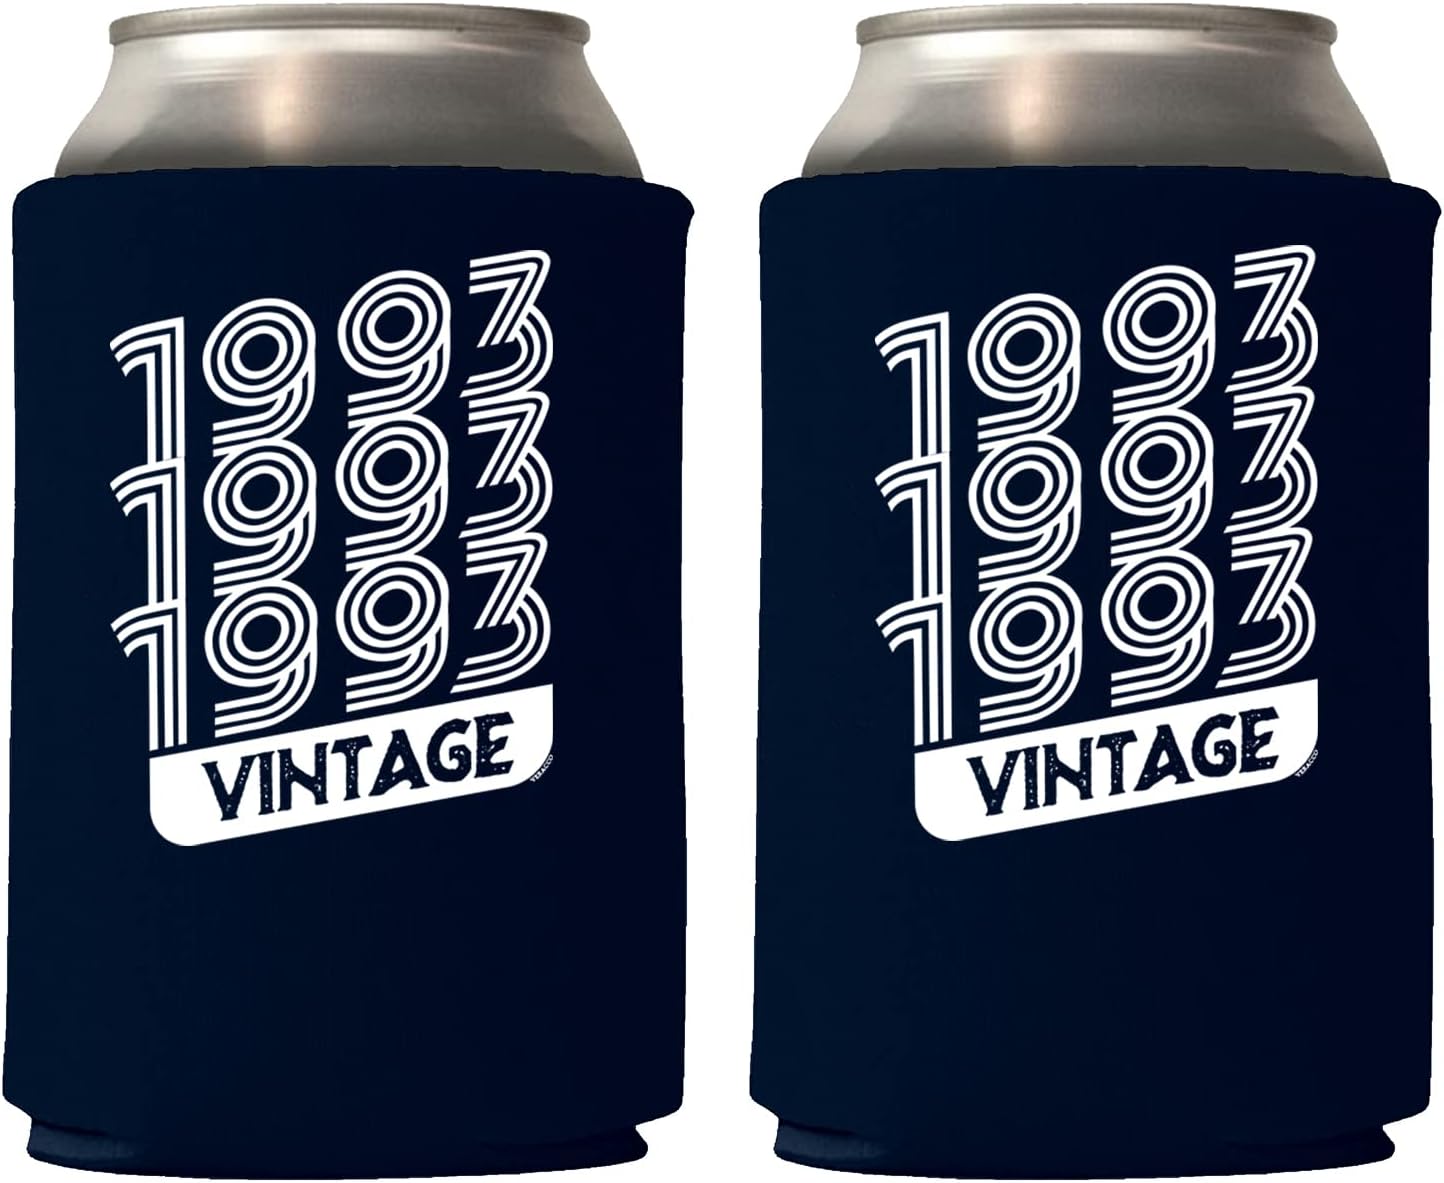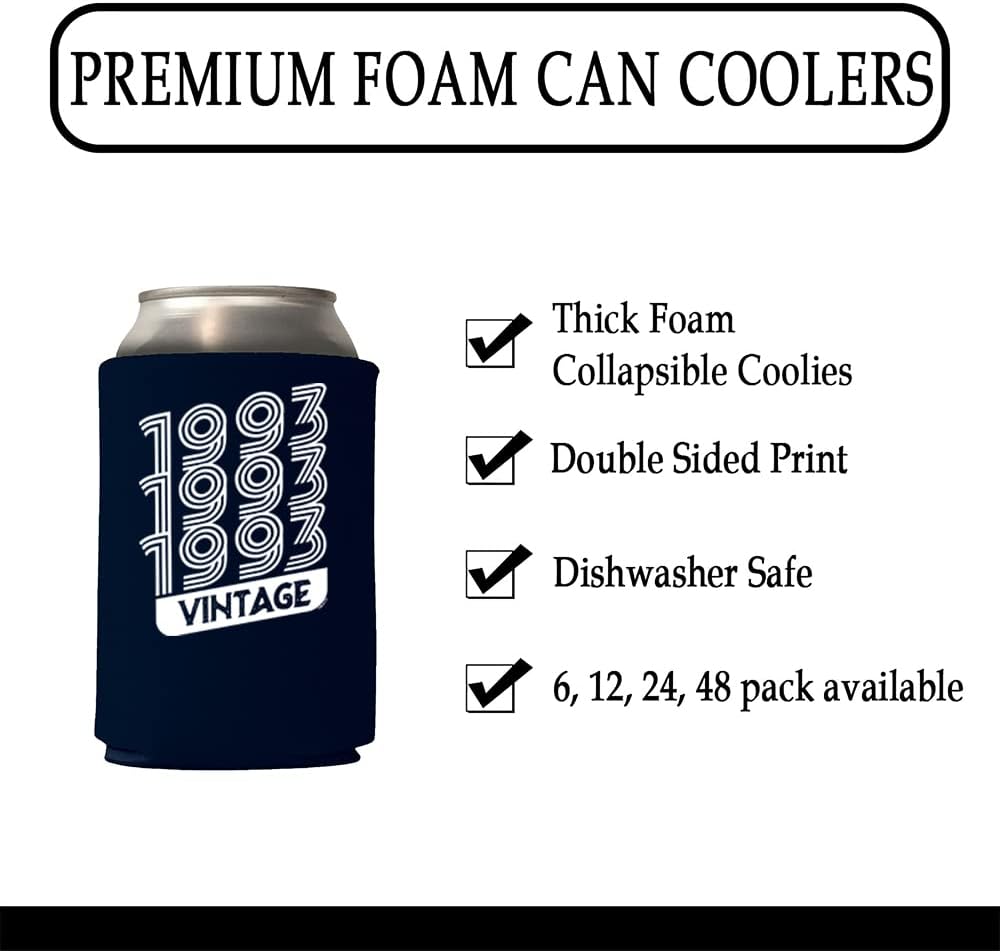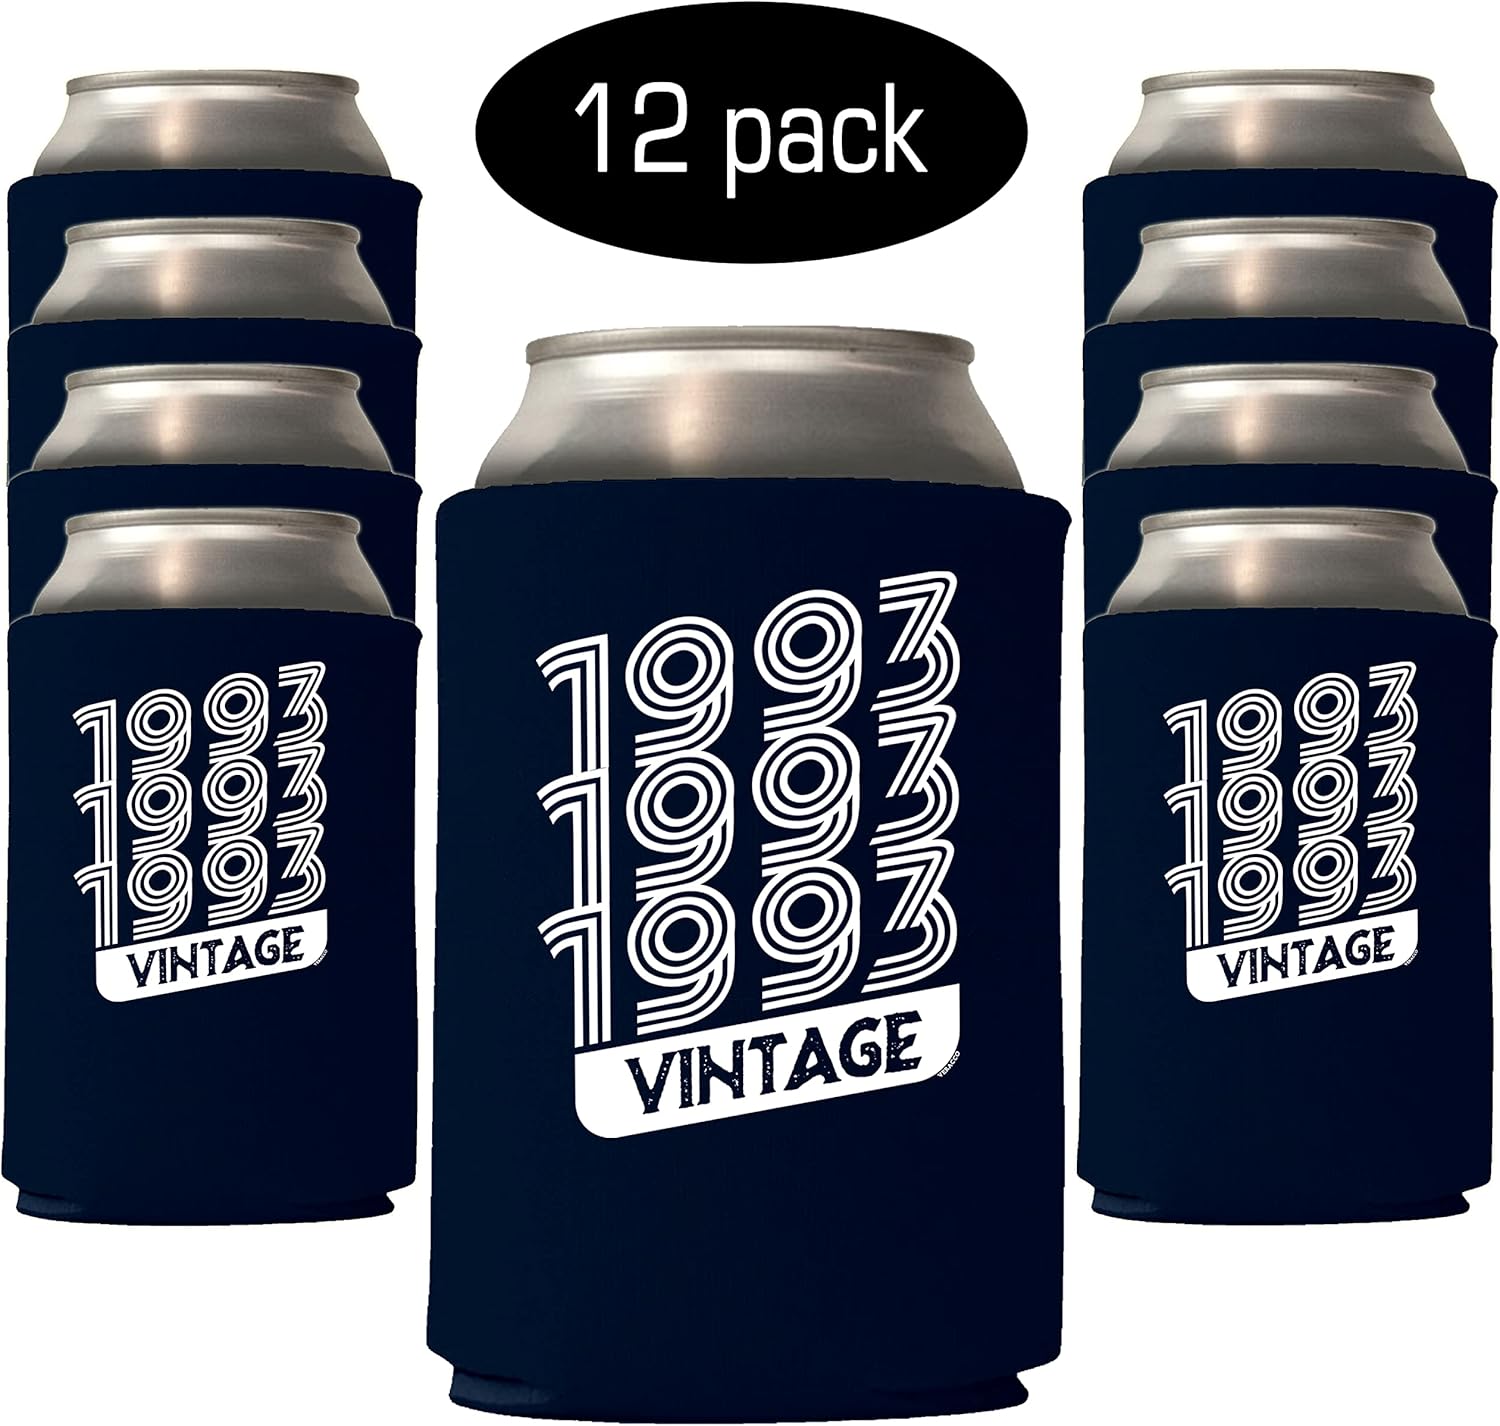
Veracco 1993 1993 1993 Vintage Can Coolie Holder 30th Birthday Gift Thirty And Fabulous Party Favors Decorations
Category: Amazon Home
Veracco premium Can Coolies, the perfect accessory to keep your favorite canned beverages chilled and your hands comfortable. These can coolies are designed with both style and functionality in mind, making them a must-have for any outdoor gathering, party, or casual hangout. Crafted with high-quality materials, our can coolies offer superior insulation to ensure your drink stays refreshingly cold for longer. Say goodbye to warm, sweaty cans and hello to a cool, enjoyable sipping experience. Whether you're relaxing on the beach, tailgating at a sports event, or simply lounging in your backyard, these can coolies will elevate your beverage game to new heights. Veracco Can Coolies, the perfect accessory for keeping your canned beverages cool and refreshing. Crafted with high-quality materials, our can coolies offer superior insulation to ensure your drinks stay ice-cold for longer periods.
Features: ✅ HIGH QUALITY MATERIAL: Durable and Reusable; Made with high-quality materials, our coolie holder is built to last. It can be used again and again, making it a sustainable and cost-effective choice for your beverage needs. Our coolie holder is made from polyurethane foam, which effectively keeps beverages cool or warm, enhancing your drinking experience. | ✅ PERFECT FIT: Designed specifically for 12 to 16-ounce cans, our coolie holder ensures a snug and secure fit, preventing slipping or sliding. Our can coolies are designed to keep your canned beverages ice-cold for extended periods, allowing you to enjoy every sip without worrying about warm drinks. | ✅ A PERFECT GIFT: Surprise your loved ones with our can coolie, making it an excellent gift for any occasion. Whether it's for your mom dad grandparents siblings friends coworkers bachelorette parties wedding parties or special holidays like weddings birthdays anniversaries housewarmings Mother's Day Father's Day or Christmas this thoughtful design is ideal for everyone. Let's enhance the area of your loved ones' hearts with it. | ✅ VERSATILE USAGE: Whether you're at a picnic, barbecue, Bachelor Party, tailgating event, or simply relaxing at home, our coolie holder is the perfect companion for keeping your drinks cool and your hands comfortable. The foldable and lightweight construction of our can coolies makes them incredibly portable. Slip them into your pocket or bag and take them anywhere you go. | ✅ %100 SATISFACTION GUARANTEED: Experience the joy of using our wonderful product during the special moments of the year, backed by our 30-DAY MONEY-BACK GUARENTEE. If for any reason you are unsatisfied with your purchase, we are committed to providing an immediate exchange to ensure your complete satisfaction. Order now with confidence and enjoy the peace of mind that comes with our hassle-free exchange policy